Janet Landgard

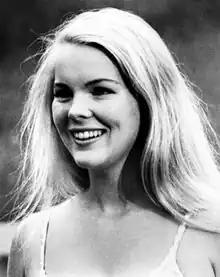

Janet Alice Landgard was born in Pasadena, California on December 2, 1947.